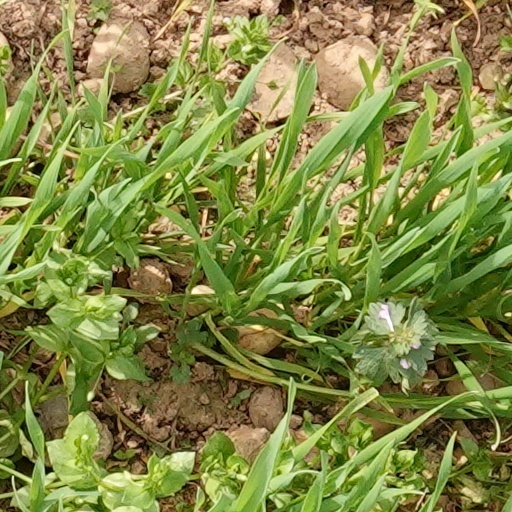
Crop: wheat